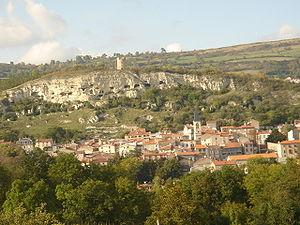
Vue de la ville de La Roche Blanche avec ses grottes et sa tour médiévale
La Roche-Blanche est une commune française située dans le département du Puy-de-Dôme, en région Auvergne-Rhône-Alpes. Elle fait partie de l'aire urbaine de Clermont-Ferrand.